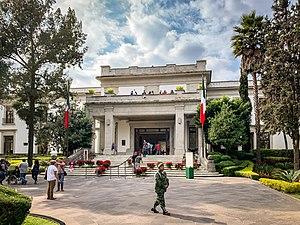
Los Pinos, au départ Rancho de las Hormigas, fut la résidence officielle du président du Mexique entre l'installation dans les lieux de Lázaro Cárdenas del Río en 1935 et le départ d'Enrique Peña Nieto en 2018.